Olivier salad

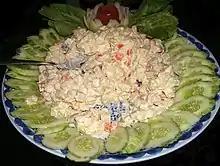
Russian salad, Hanoi, Vietnam

Polish or (often simply called ) is vegetarian, consisting of peas, hard boiled eggs, and the mirepoix, always cut into small cubes, seasoned with mayonnaise, salt, pepper. Recipes usually vary by region (tart apples or pickles can be added) and even by household, sometimes even adding meat (e.g. ham). One such notable exception is, a Silesian variety which may include not only boiled potatoes, carrots, peas and boiled eggs, but also bacon, sausages or pickled herring. Such salads are often served on family celebrations, in particular on Christmas Eve.